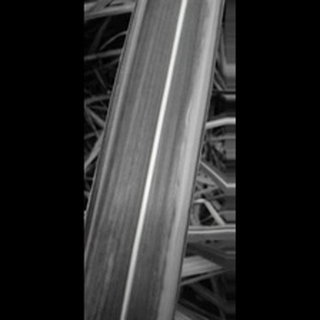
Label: sugarcane_yellow_leaf_disease